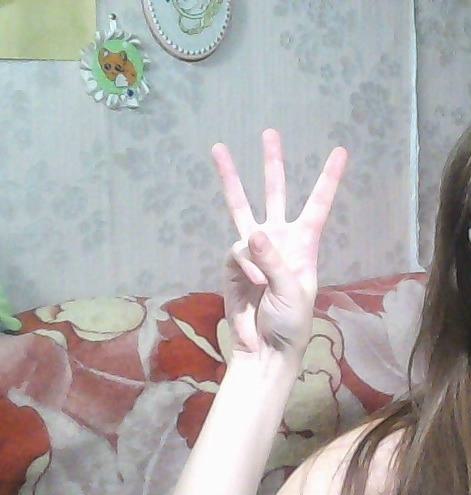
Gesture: three